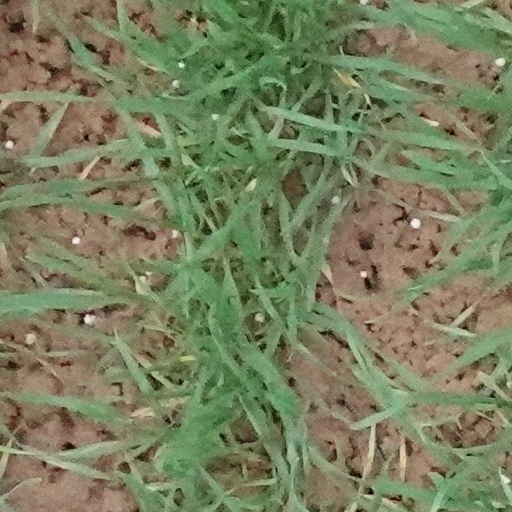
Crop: wheat